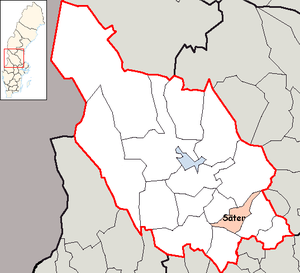
Säters kommun
Kort over Säters kommun i Sverige
Säter kommune ligger i det svenske län Dalarnas län i Dalarna. Kommunens administrationscenter ligger i byen Säter.